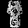
Label: Dress